Saban Building

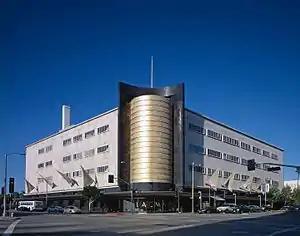

After being vacant for two years, the Los Angeles County Museum of Art (LACMA) acquired the building in 1994 and used it—under the name "LACMA West"—as exhibition space. In 2014, the Academy Museum of Motion Pictures agreed to a 55-year lease with LACMA to include the May Company Building, as well as the adjacent land to build the David Geffen Theater.